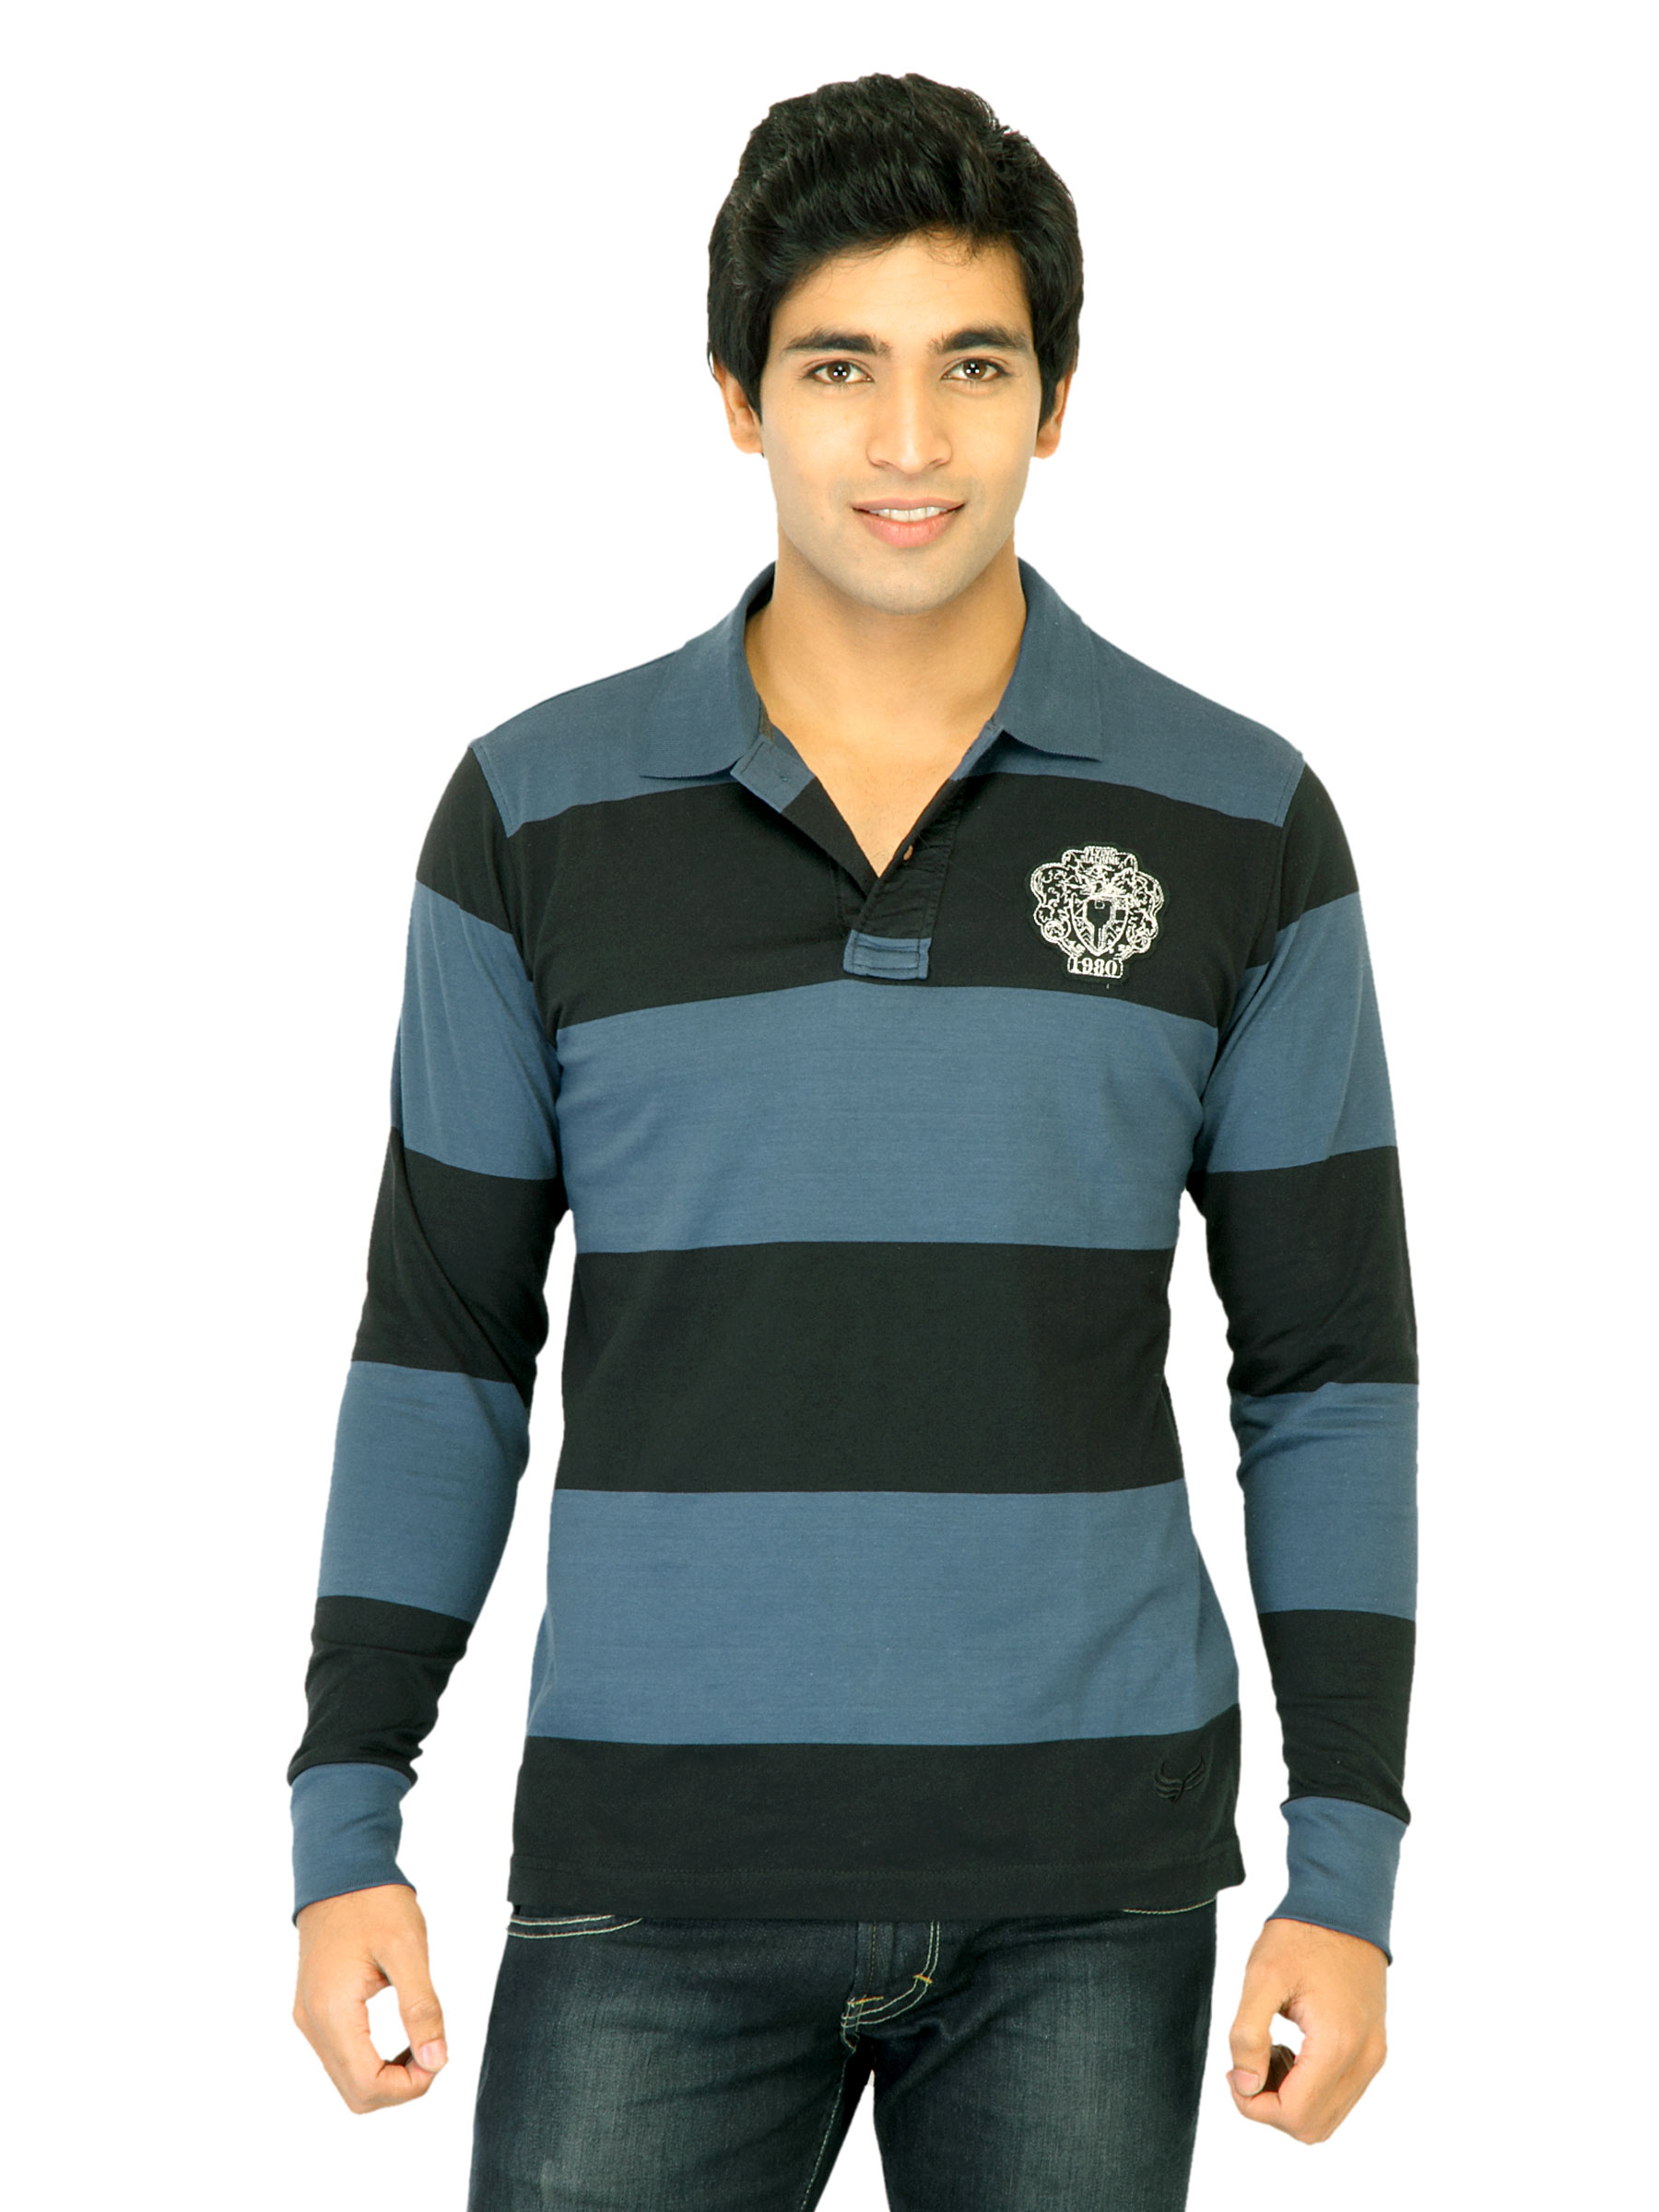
Flying Machine Men Stripes Blue Polo Tshirts
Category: Apparel / Topwear / Tshirts
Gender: Men
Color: Blue
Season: Fall 2011
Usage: Casual